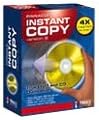
Pinnacle Instant Copy 8.0
Category: Software
From the Manufacturer Make copies of your DVDs and CDs faster and easier than ever. Featuring a friendly interface and revolutionary duplication technology, Pinnacle Instant Copy burns bit-for-bit CD and DVD copies at unbeatable speeds! Its the smart way to make true 1:1 copies of DVD movies, transfer DVD content to Video CDs, and backup any CD media, including data, music, and video discs.
Features: Make copies of your personal CDs and non-copy protected VCDs and DVDs | Copy and burn a DVD at the same time with InstantCopy's Direct-to-Disc technology | Make true 1:1 copies of single-layer DVDs, and burn dual-layer discs onto single layer | Transfer DVD movies to VCD or SVCD discs that can be played on most living room DVD players | Copy CD to CD